Süleyman Şah (fictional character)

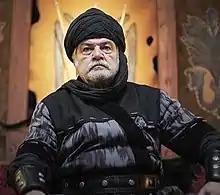
Serdar Gökhan as Süleyman Şah

Süleyman Şah, is one of the main characters in the first season of Turkish TV series, "", portrayed by Serdar Gökhan. He later appears as a guest character in later seasons, as well as in its sequel, "", where he is played by the same actor. The character is based on Suleyman Shah, the possible grandfather of Osman I.